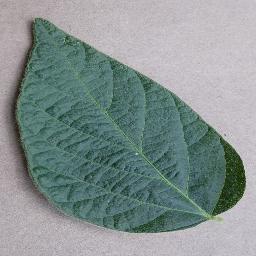
Label: Soybean___healthy